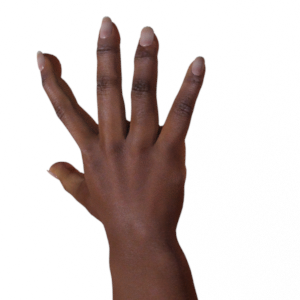
Label: paper